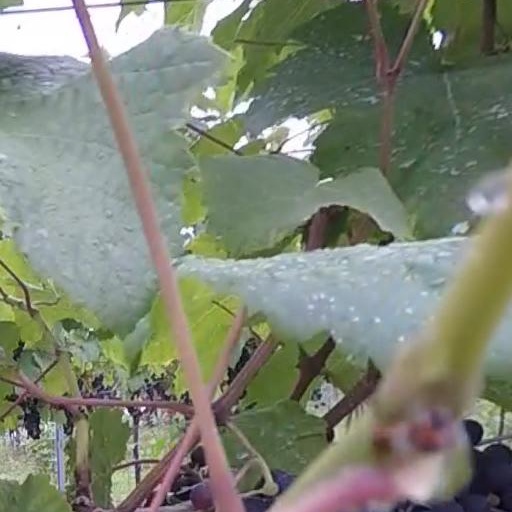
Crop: grape